The Amazing Race China 4

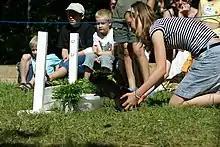
One side of the Detour had teams participate in a rabbit jumping obstacle course known as "kaninhop".

In this season's first Roadblock, one team member had to coordinate with ballet dancers to act out Hans Christian Andersen's "The Ugly Duckling". The selected team member had to change clothes within an allotted time and have his/her performance approved by the ballet teacher to receive their next clue and an alphabet letter.